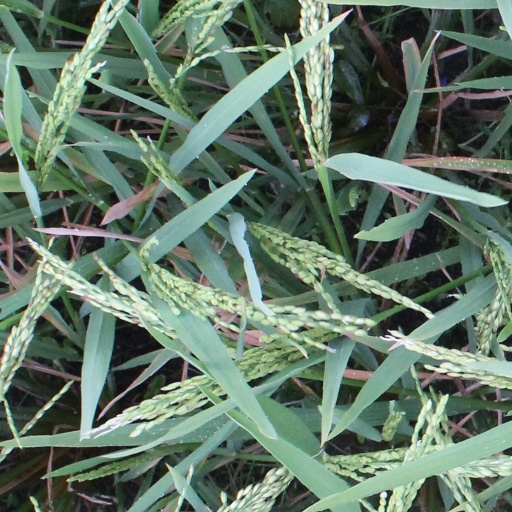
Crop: rice